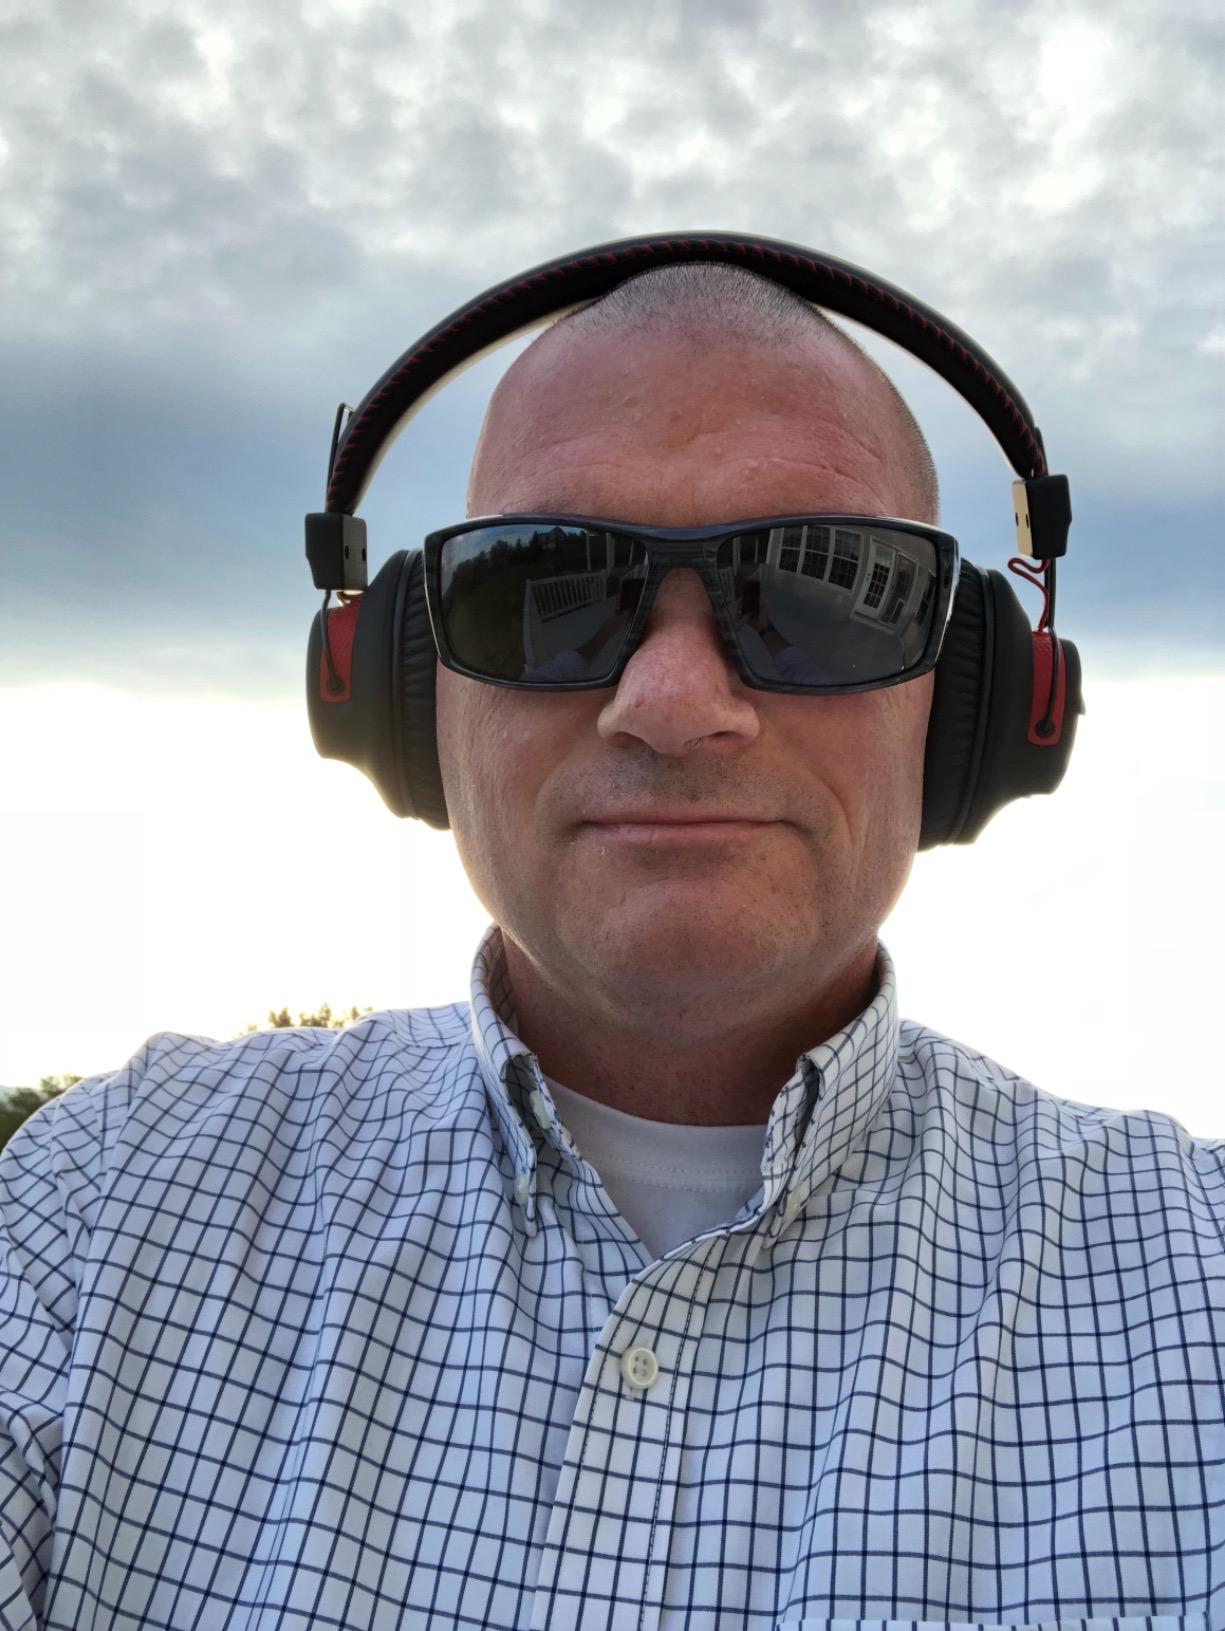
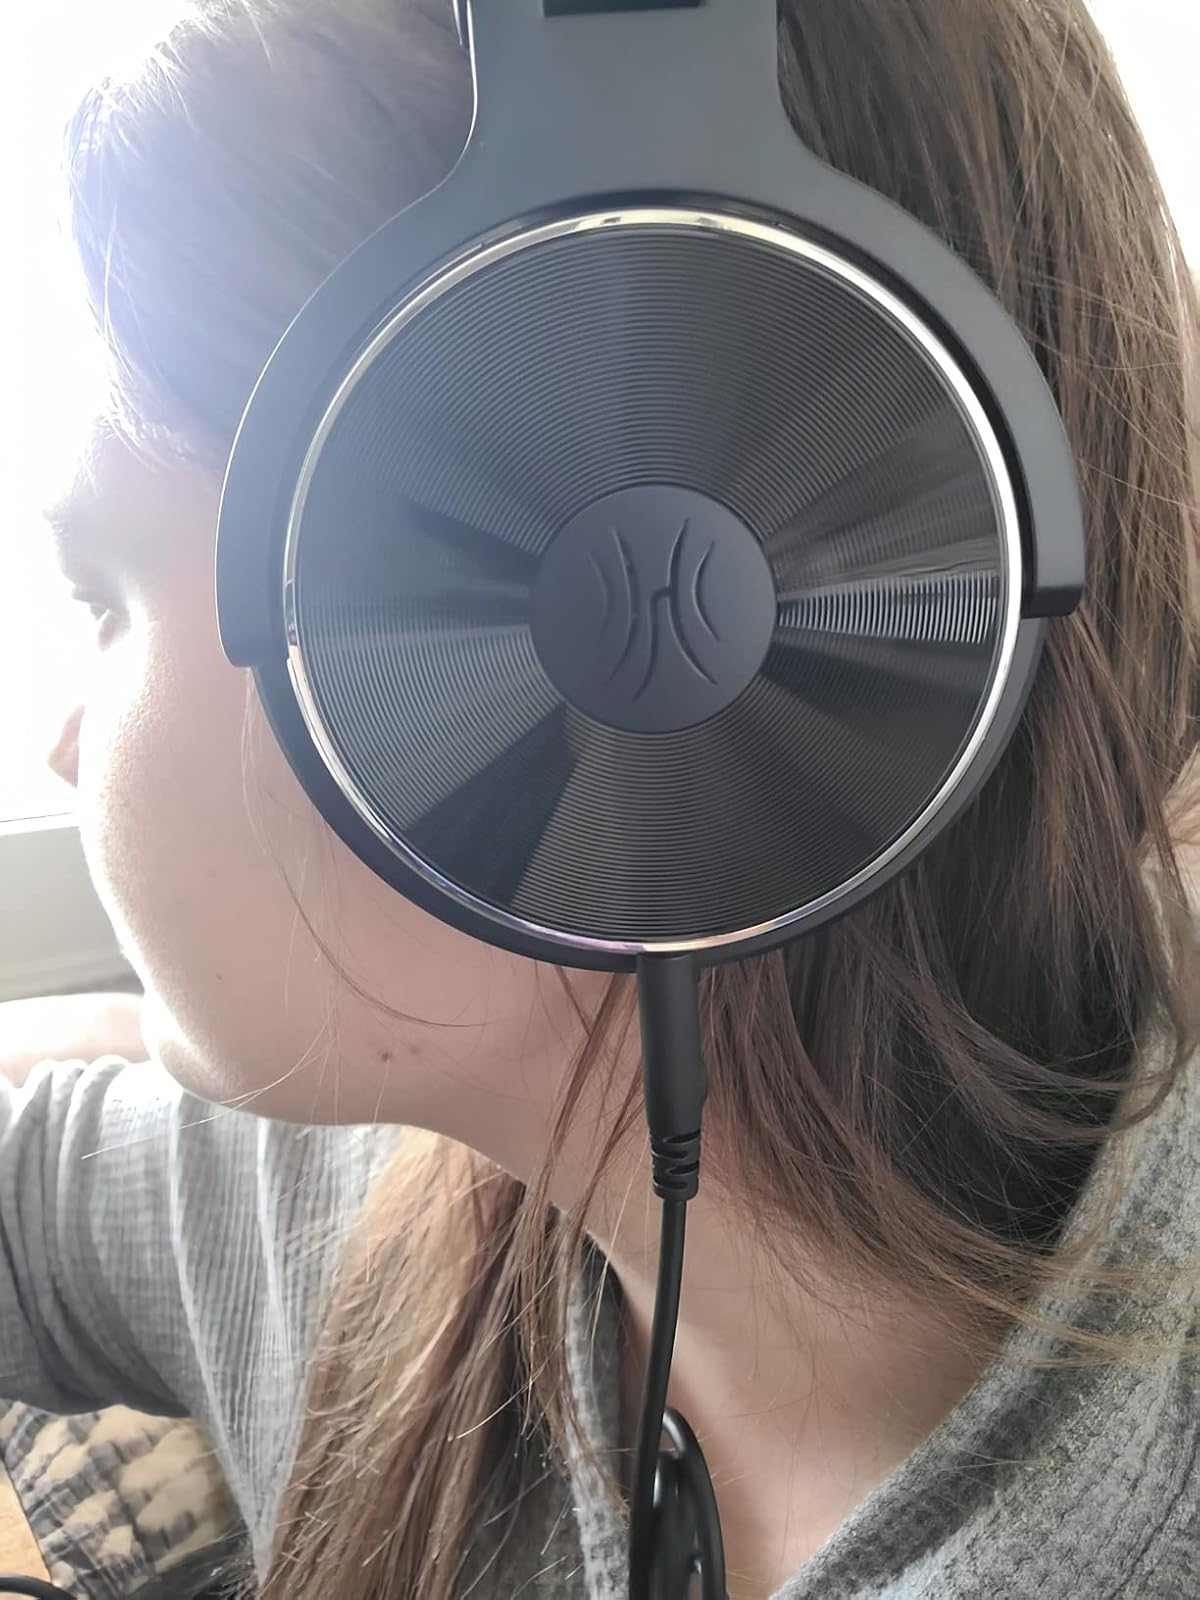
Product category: headphones
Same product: no